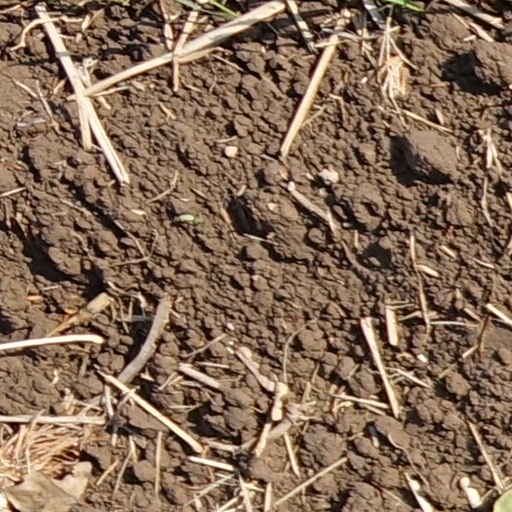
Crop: wheat